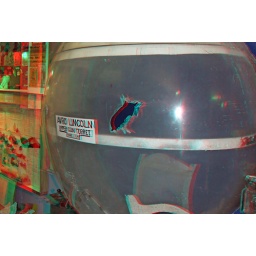
Coalhouse Fort Avro Lincoln Turret in anaglyph 3D stereo red cyan glasses to view